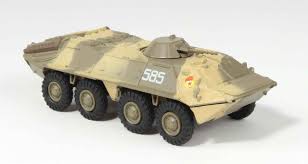
Label: BTR